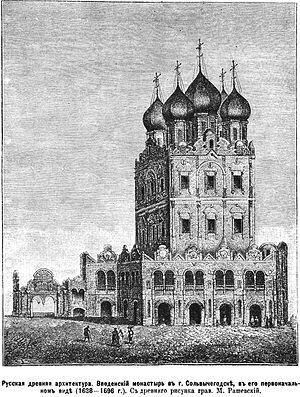
Le monastère de la Présentation de Marie au Temple, est un monastère orthodoxe, pour hommes, qui n'est plus en fonction. Il se trouve dans la petite ville de Solvytchegodsk, raïon de Kotalsski, Oblast d'Arkhangelsk en Fédération de Russie. La Présentation de Marie au Temple est un récit provenant du Protévangile de Jacques, et une fête chrétienne célébrée le 21 novembre.